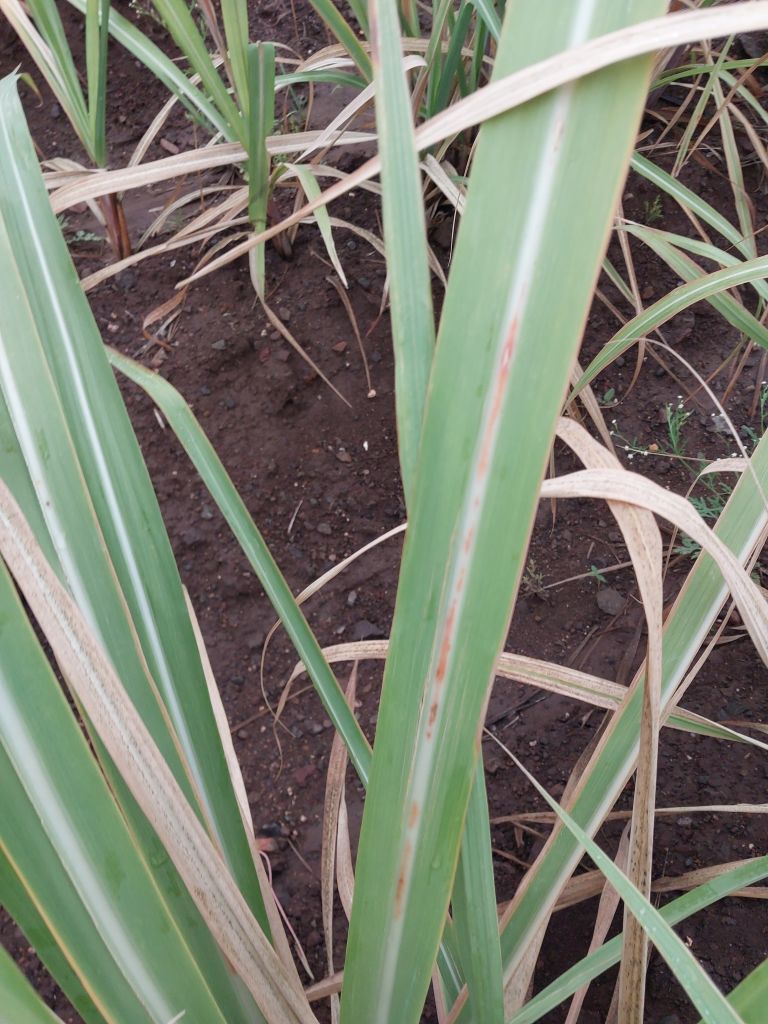
Label: Brown Spot